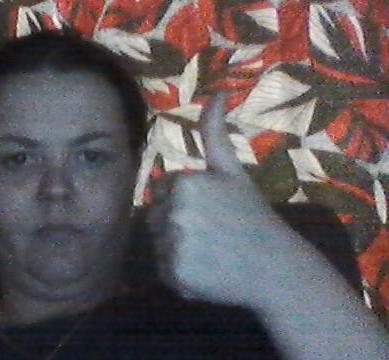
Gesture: like